Japan National Route 135

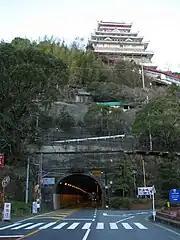
Japan National Route 135 and Atami-jyō

National Route 135 is a national highway of Japan connecting Shimoda and Odawara in Japan, with a total length of 94.4 km (58.66 mi).